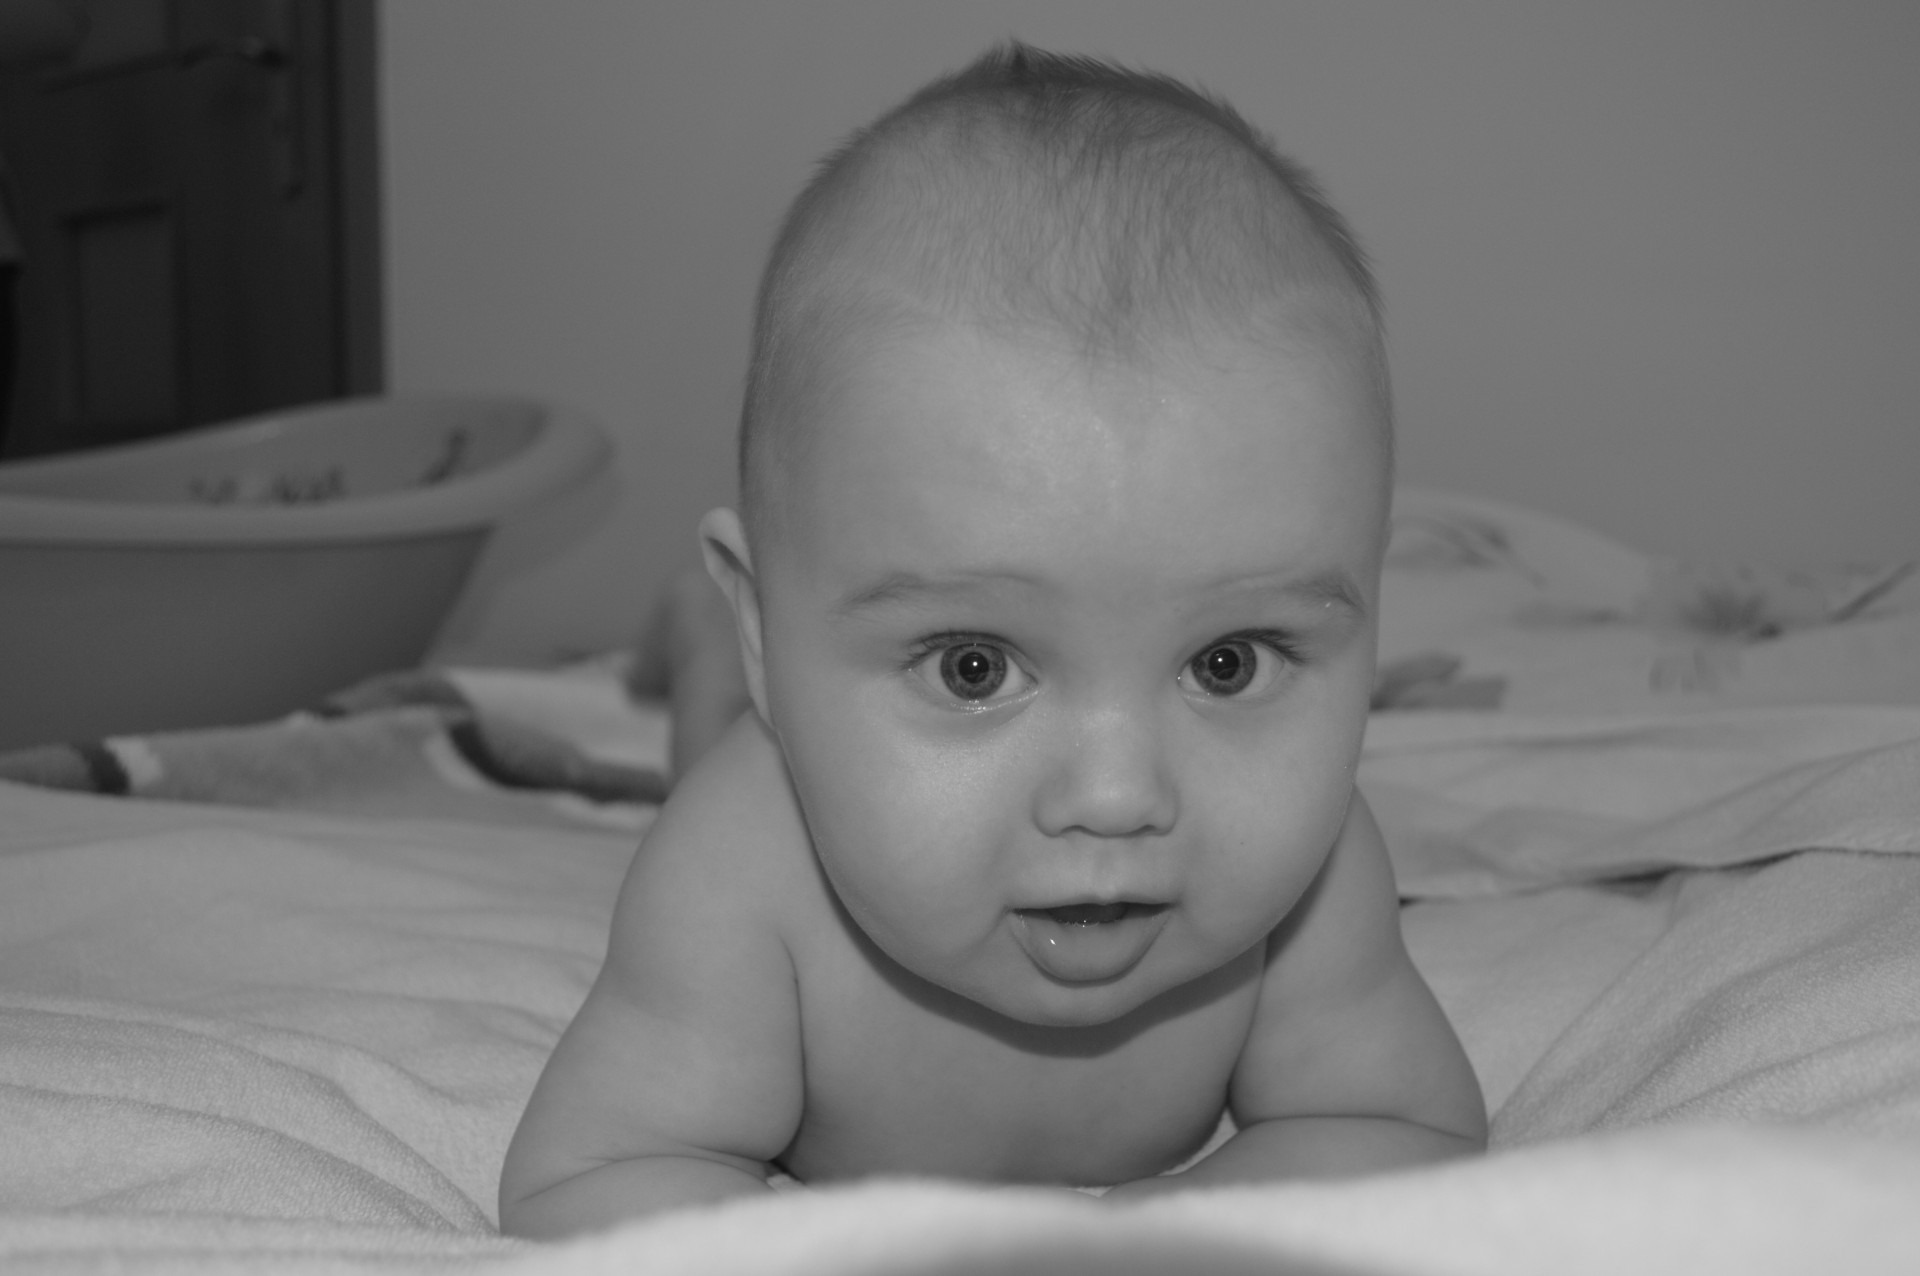
person, black and white, white, photography, kid, cute, portrait, young, child, human, black, monochrome, baby, facial expression, childhood, smiling, smile, face, family, innocent, happy, happiness, infant, newborn, toddler, eye, innocence, little, skin, adorable, monochrome photography, portrait photography, human positions